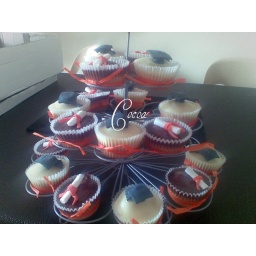
Graduation Cuppies for my cousin, the braai was done in the colours black and orange and white